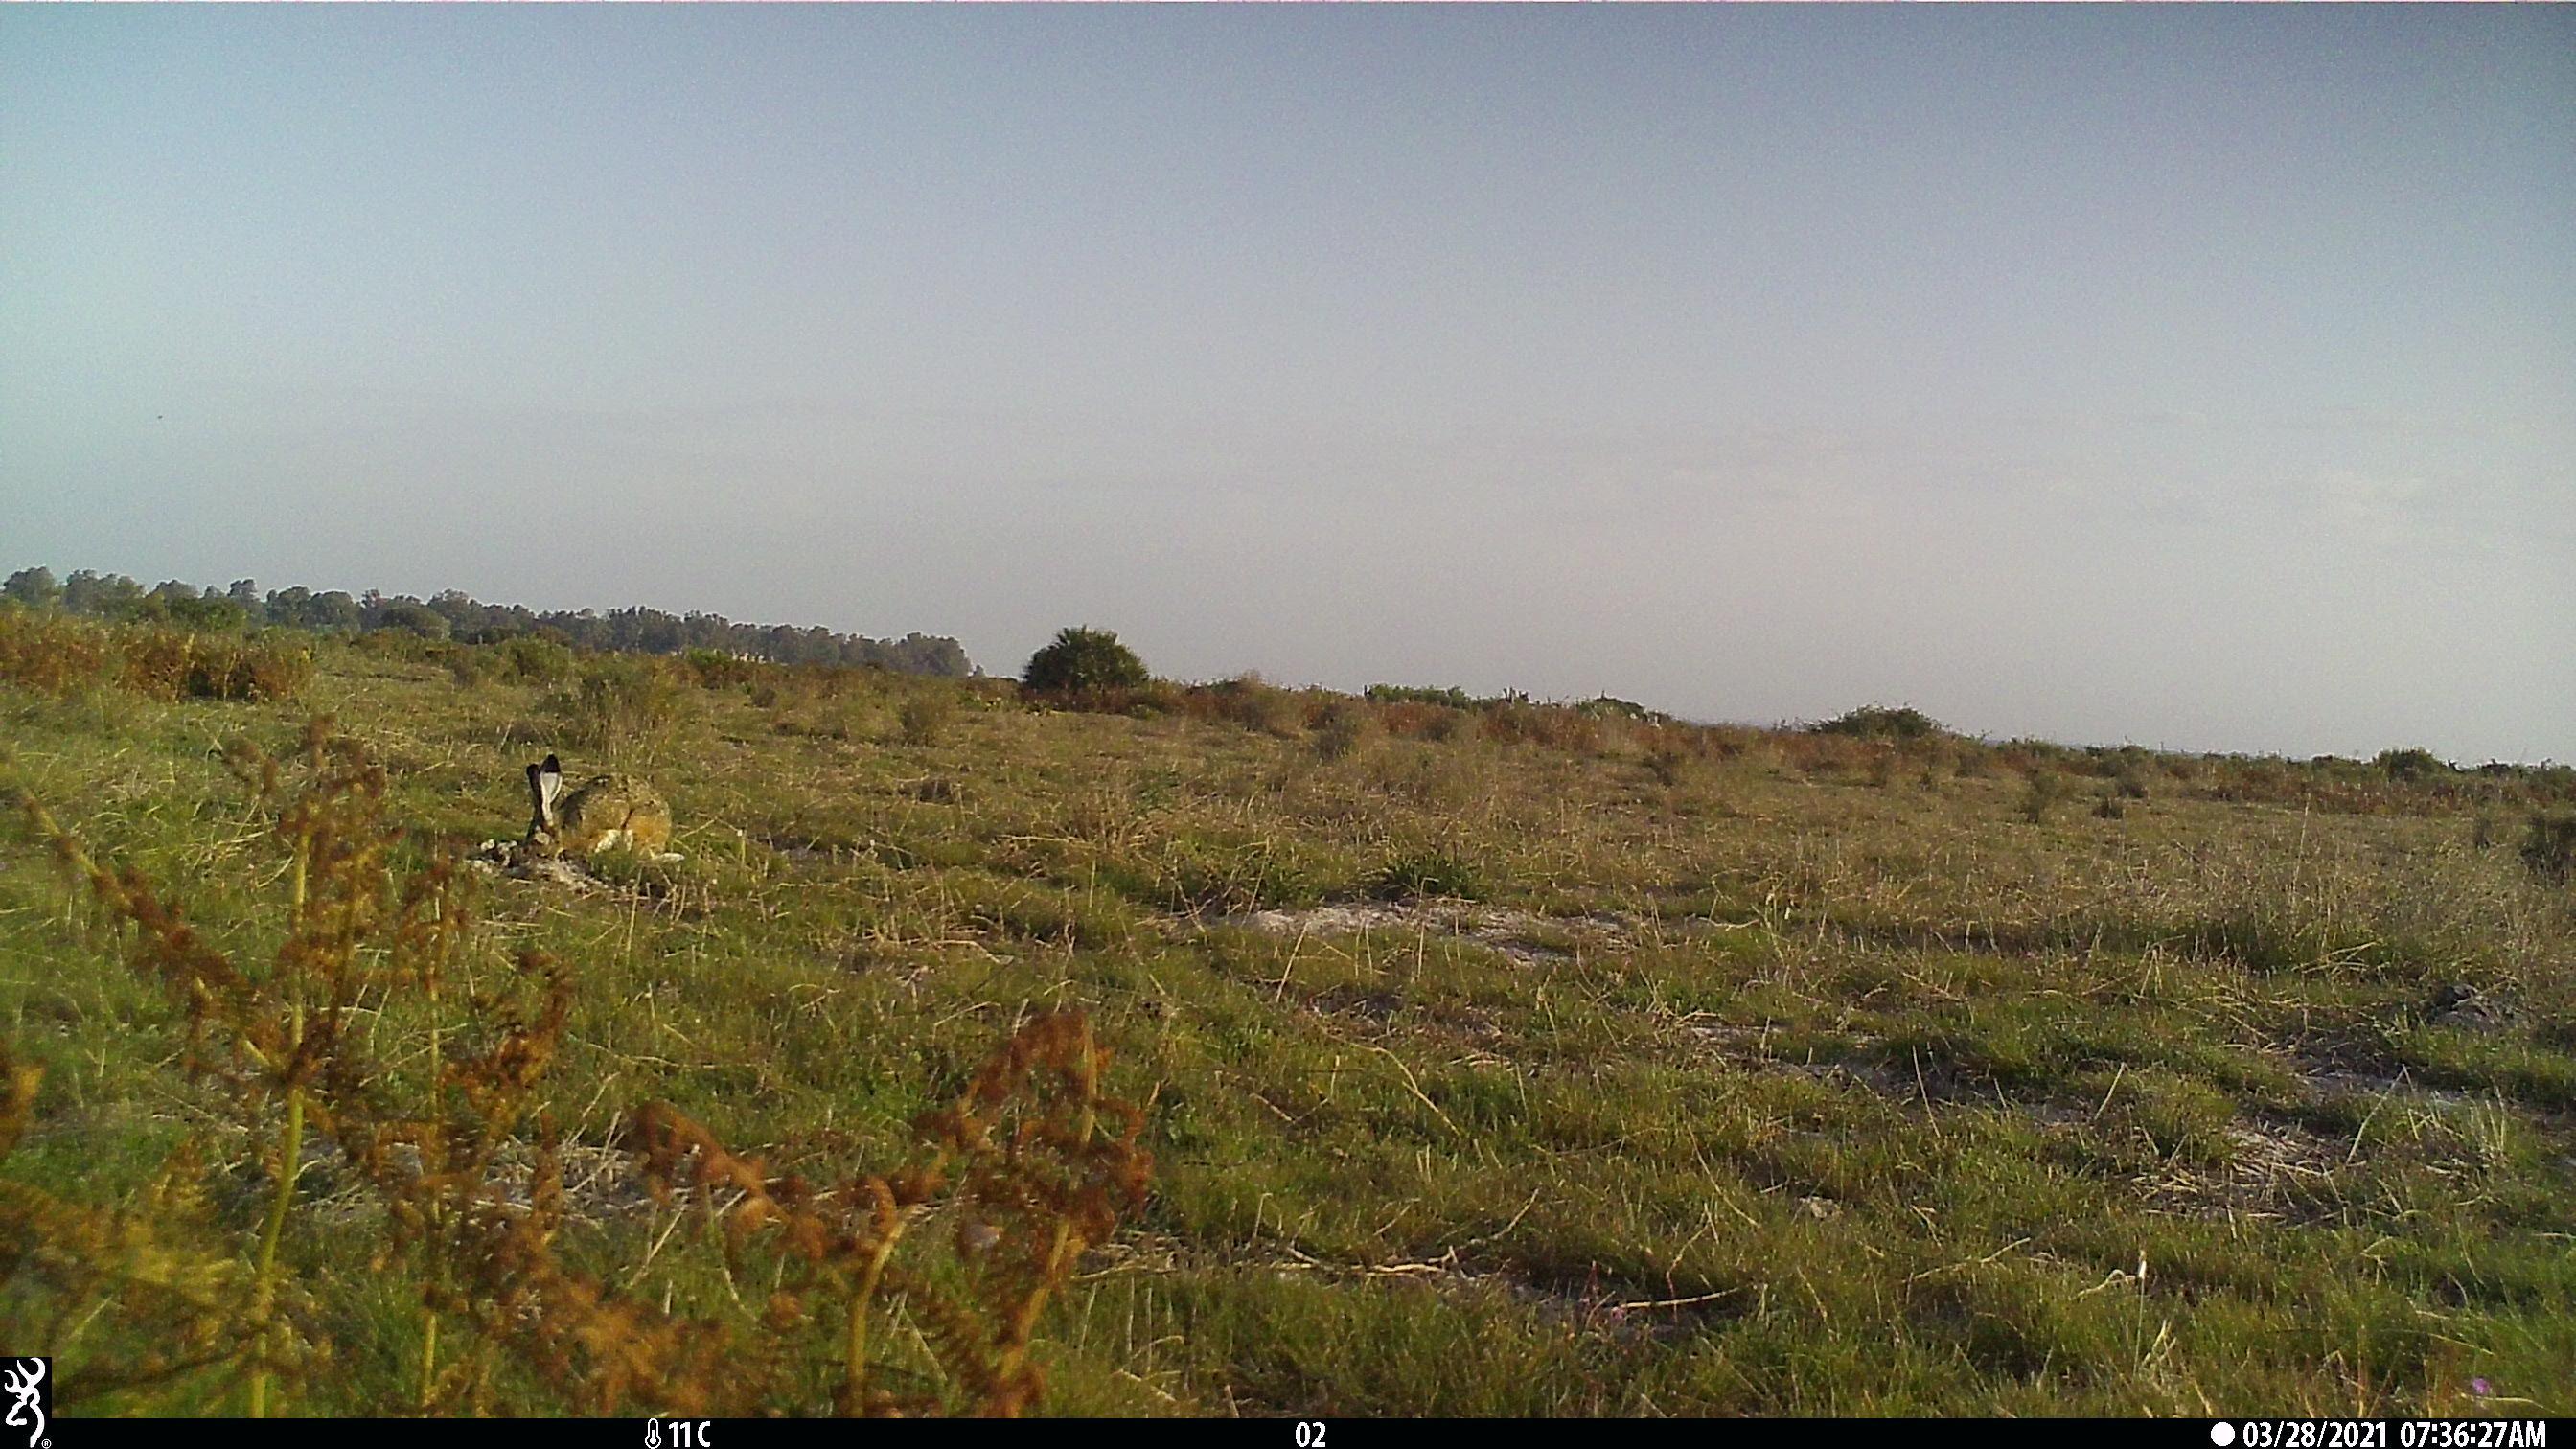
Species: Lepus granatensis